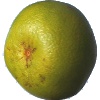
Label: pomelo_sweetie